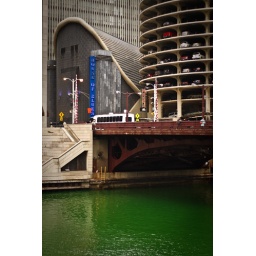
The water is dyed green on St.Patricks Day in Chicago.